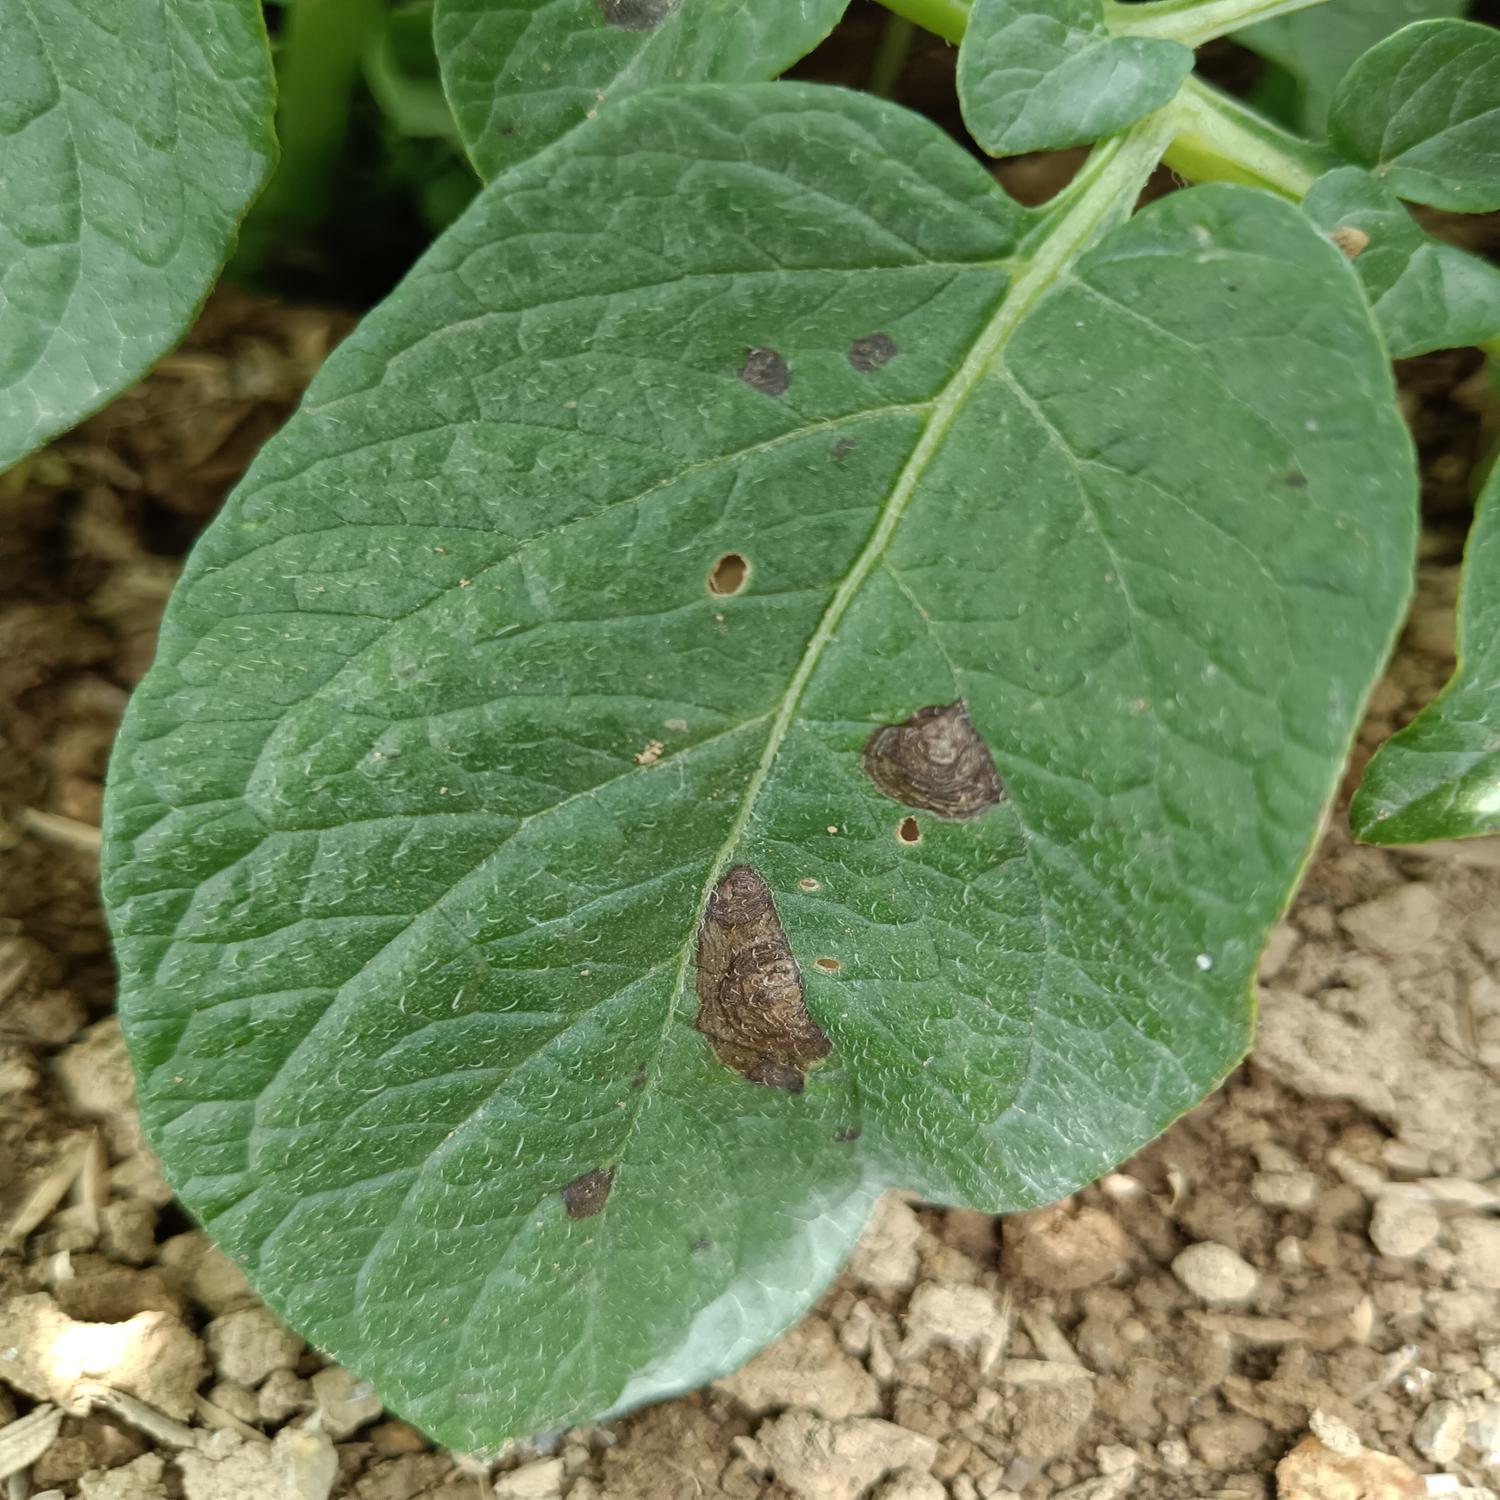
Label: Fungi